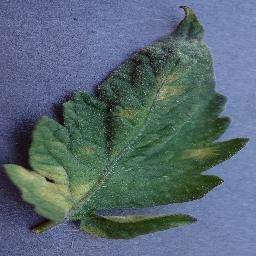
Label: Tomato___Leaf_Mold